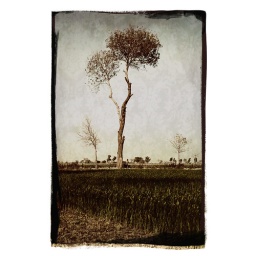
A bunch of trees in a wheat field near Narowal, Pakistan.